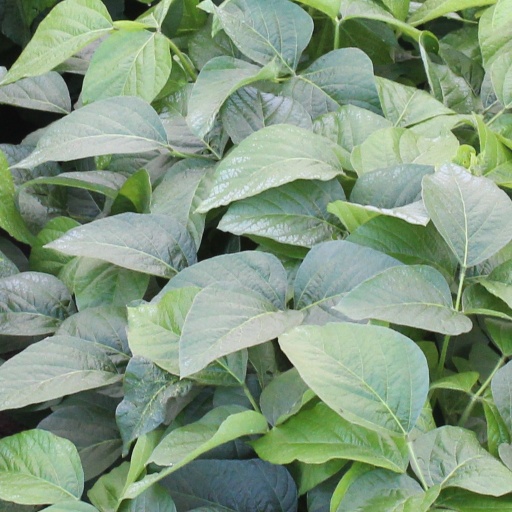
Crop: soybean